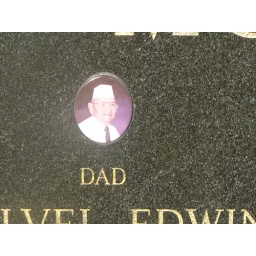
Murph in his paper chef's hat